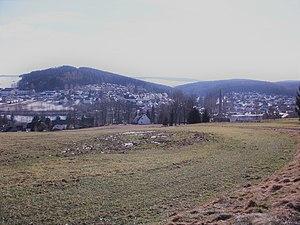
Gornsdorf est une commune de Saxe, située dans l'arrondissement des Monts-Métallifères, dans le district de Chemnitz.